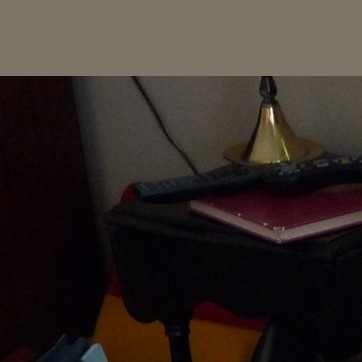
Material: plastic